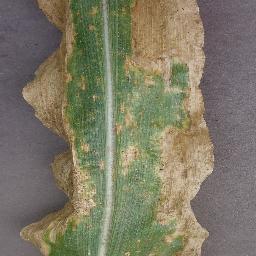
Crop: corn
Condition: (maize)_northern_blight